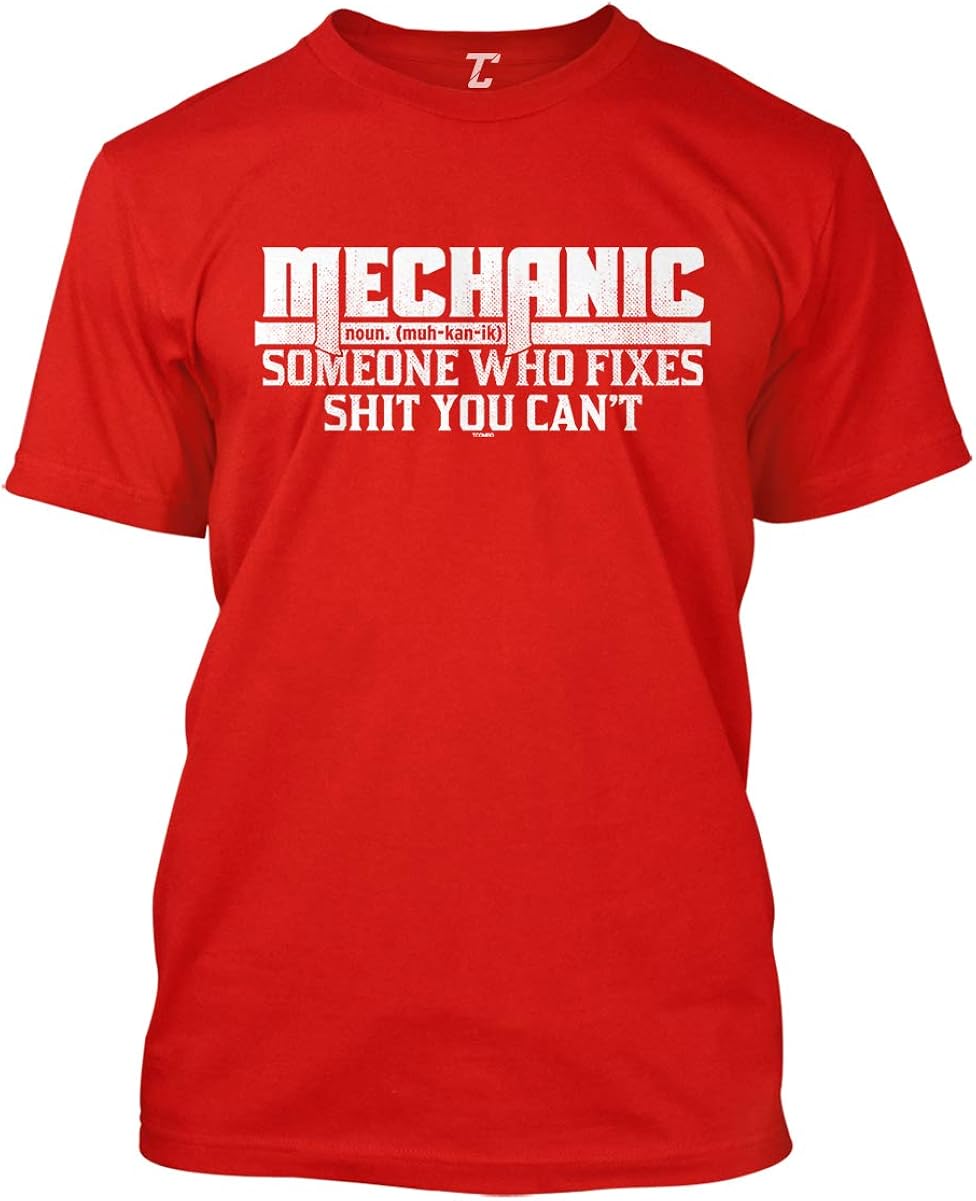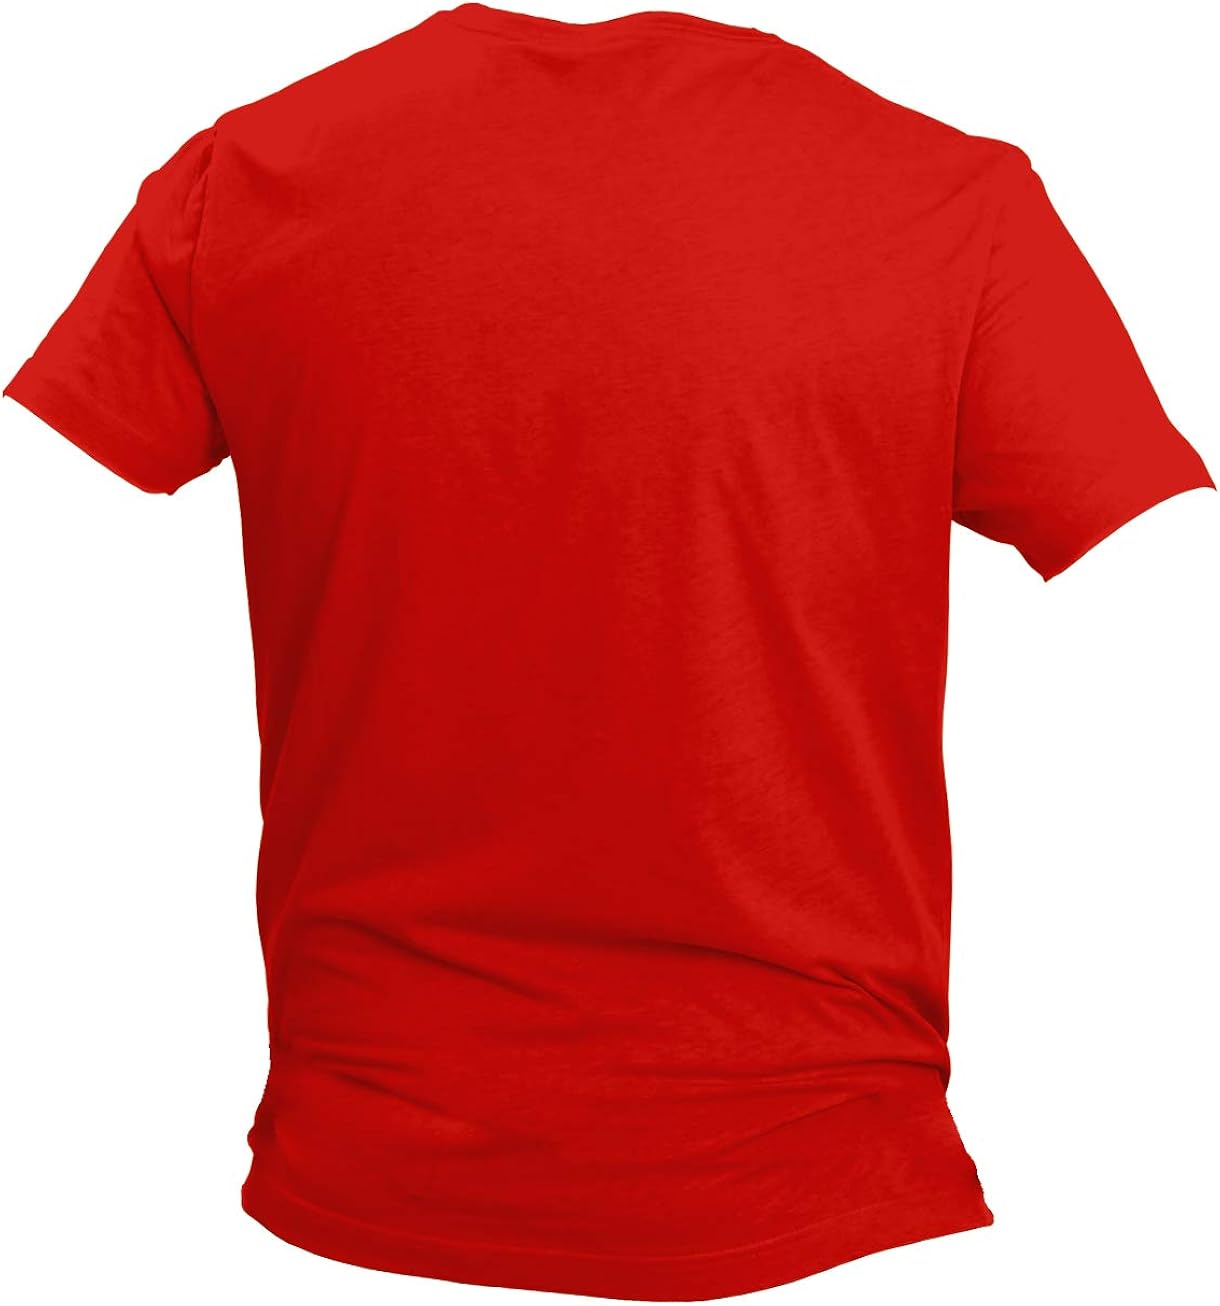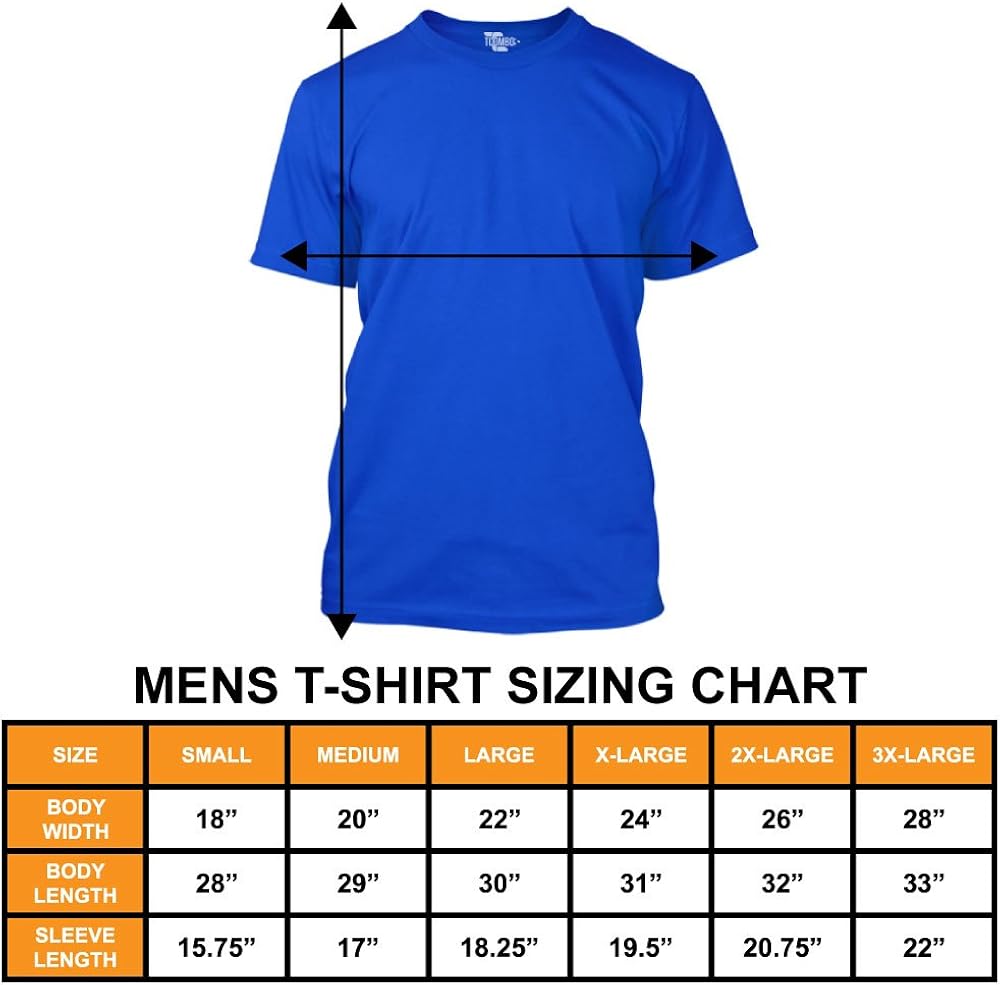
Mechanic - Someone Who Fixes Sh*t You Can't Men's T-Shirt
Category: AMAZON FASHION
Looking for the perfect t-shirt to wear anytime? Look no further! This awesome Mechanic - Someone Who Fixes Sh*t You Can't Men's T-shirt is a comfortable, affordable way to express yourself. Whether purchasing for a gearhead, car enthusiast, or mechanic you can be sure to put a smile on their face. The design is printed on a soft, comfortable, 100% pre-shrunk cotton men's t-shirt. This amazing tee will become a staple in your wardrobe. Features crew neck and short sleeves.
Features: Machine Wash | Looking for the perfect t-shirt to wear anytime? Look no further! This awesome Mechanic - Someone Who Fixes Sh*t You Can't Men's T-shirt is a comfortable, affordable way to express yourself. Whether purchasing for a gearhead, car enthusiast, or mechanic you can be sure to put a smile on their face. | The design is printed on a soft, comfortable, 100% pre-shrunk cotton men's t-shirt. This amazing tee will become a staple in your wardrobe. Features crew neck and short sleeves. | *SIZING & COLOR* : Please refer to size chart provided (*last image*) before buying for correct sizing specifications. If you are between sizes, or if you are looking for a looser fit, please order the next size up. Also please note that based on different computer displays, apparel colors may vary slightly from the image. Available in sizes S-3XL | *GARMENT CARE* : Fully Machine washable - Wash inside out in cold water, tumble dry on low heat (recommended to hang dry). Do not iron directly on or on the backside of the graphic itself to ensure a long lasting print | *EXCLUSIVE TCOMBO DESIGN* : Professionally designed and printed exclusively by Tcombo, Inc. in the United States. Looking for other graphic shirts or a different garment? We carry apparel for the entire family! Simply click our brand name above, or search "Tcombo" to find our full product line on amazon, including our popular, best selling items! This item is not affiliated with any existing intellectual property or trademark unless specified in the Product Description.